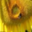
Label: sunflower